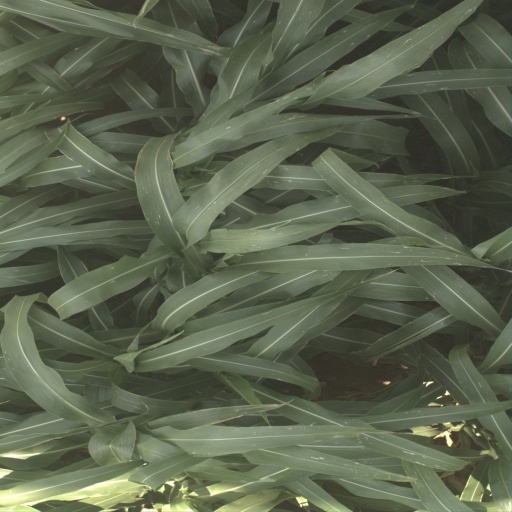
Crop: sorghum